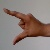
The image shows a hand gesture representing the letter 'Z' in Indian Sign Language.